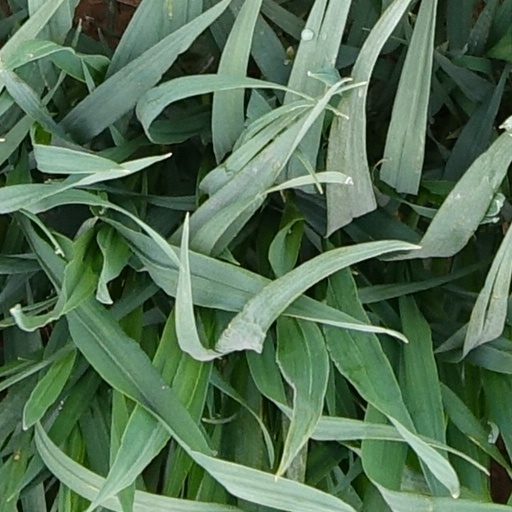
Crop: wheat